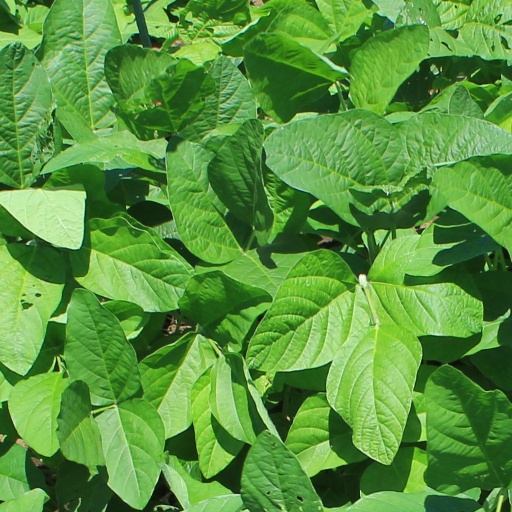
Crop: soybean